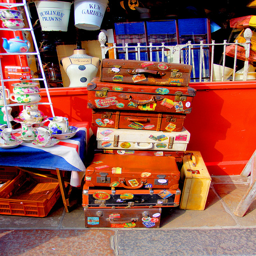
A collection of various suitcases and tea pots.
This picture shows a very colorful area with many suitcases piled up with other interesting things around them.
A collection of tea pots on display on the left, next to a collection of very old luggage/suitcases.
Colorful boxes are stacked up in a sellers booth.
Seven suitcases, stacked on top of one another, in front of a booth.